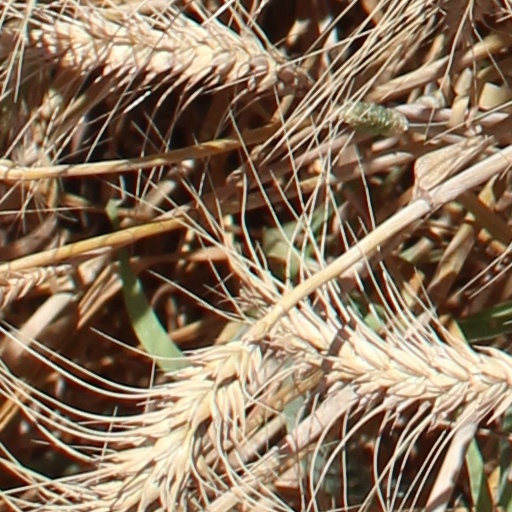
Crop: wheat